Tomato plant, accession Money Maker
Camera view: horizontal (90 deg, fisheye); turntable rotation: 240 degrees
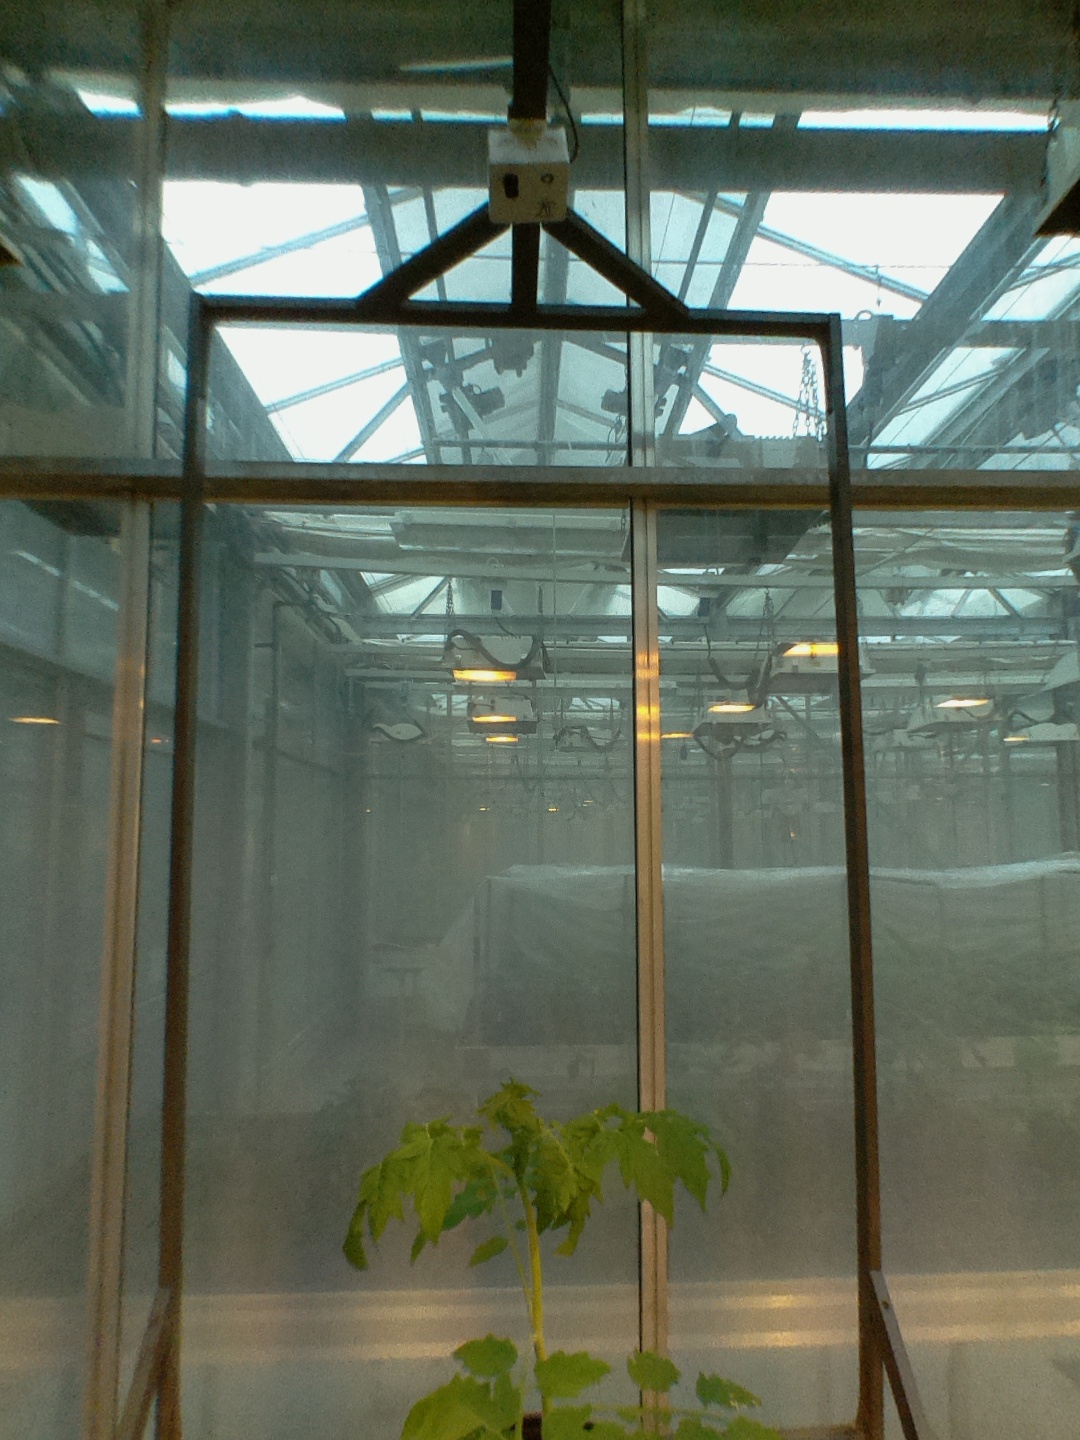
BBCH growth stage 13: 6 of true leaves visible